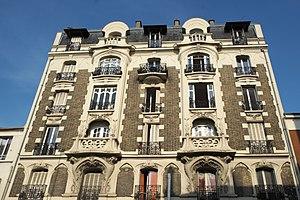
Le boulevard Anatole-France à Aubervilliers est l'une des artères principales du centre-ville. Il suit le tracé de la D901.